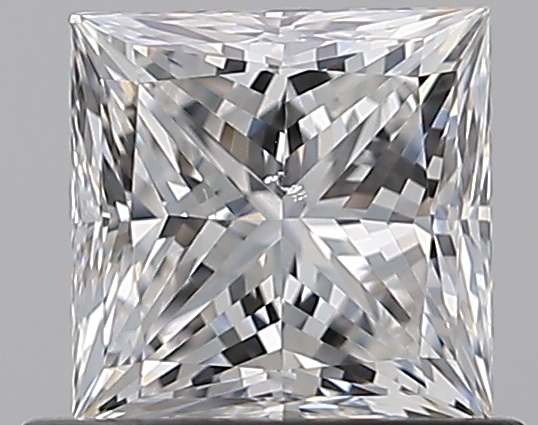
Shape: princess
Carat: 0.75
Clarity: SI1
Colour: E
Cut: EX
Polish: EX
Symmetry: VG
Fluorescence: N
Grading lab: GIA
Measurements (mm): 4.92 x 4.91 x 3.62